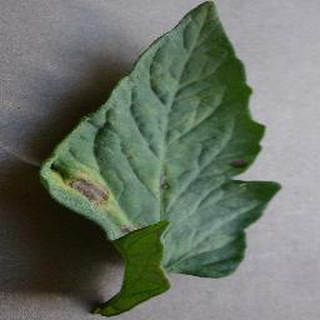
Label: tomato_early_blight